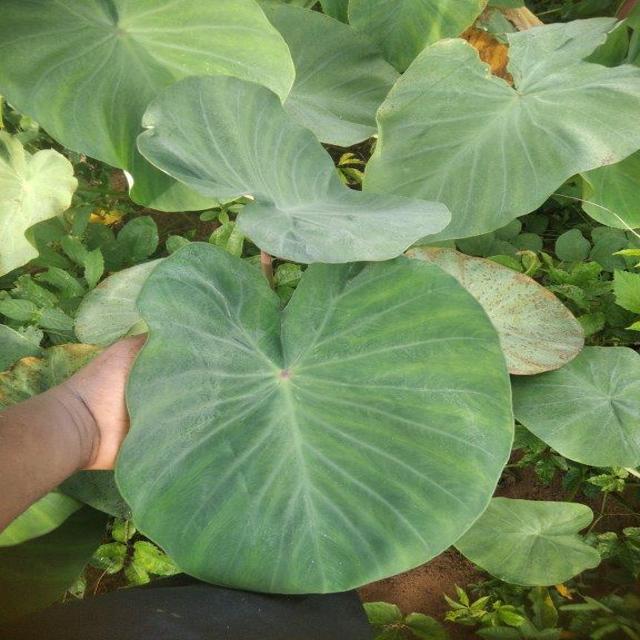
Label: Healthy